Nepenthes gantungensis

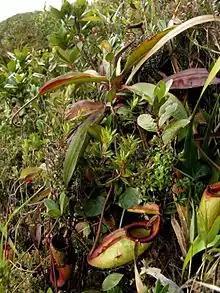
"Nepenthes gantungensis" growing near the summit of Mount Gantung

Leaves are petiolate to subpetiolate and coriaceous in texture. The lamina (leaf blade) is narrowly oblong and measures 20–40 cm in length by 6–12 cm in width. The laminar apex is acute or rounded. The base may be shortly attenuate or obtuse, and encircles the stem for two-thirds to the entirety of its circumference. Tendrils are up to 40 cm long, with those supporting upper pitchers being coiled.